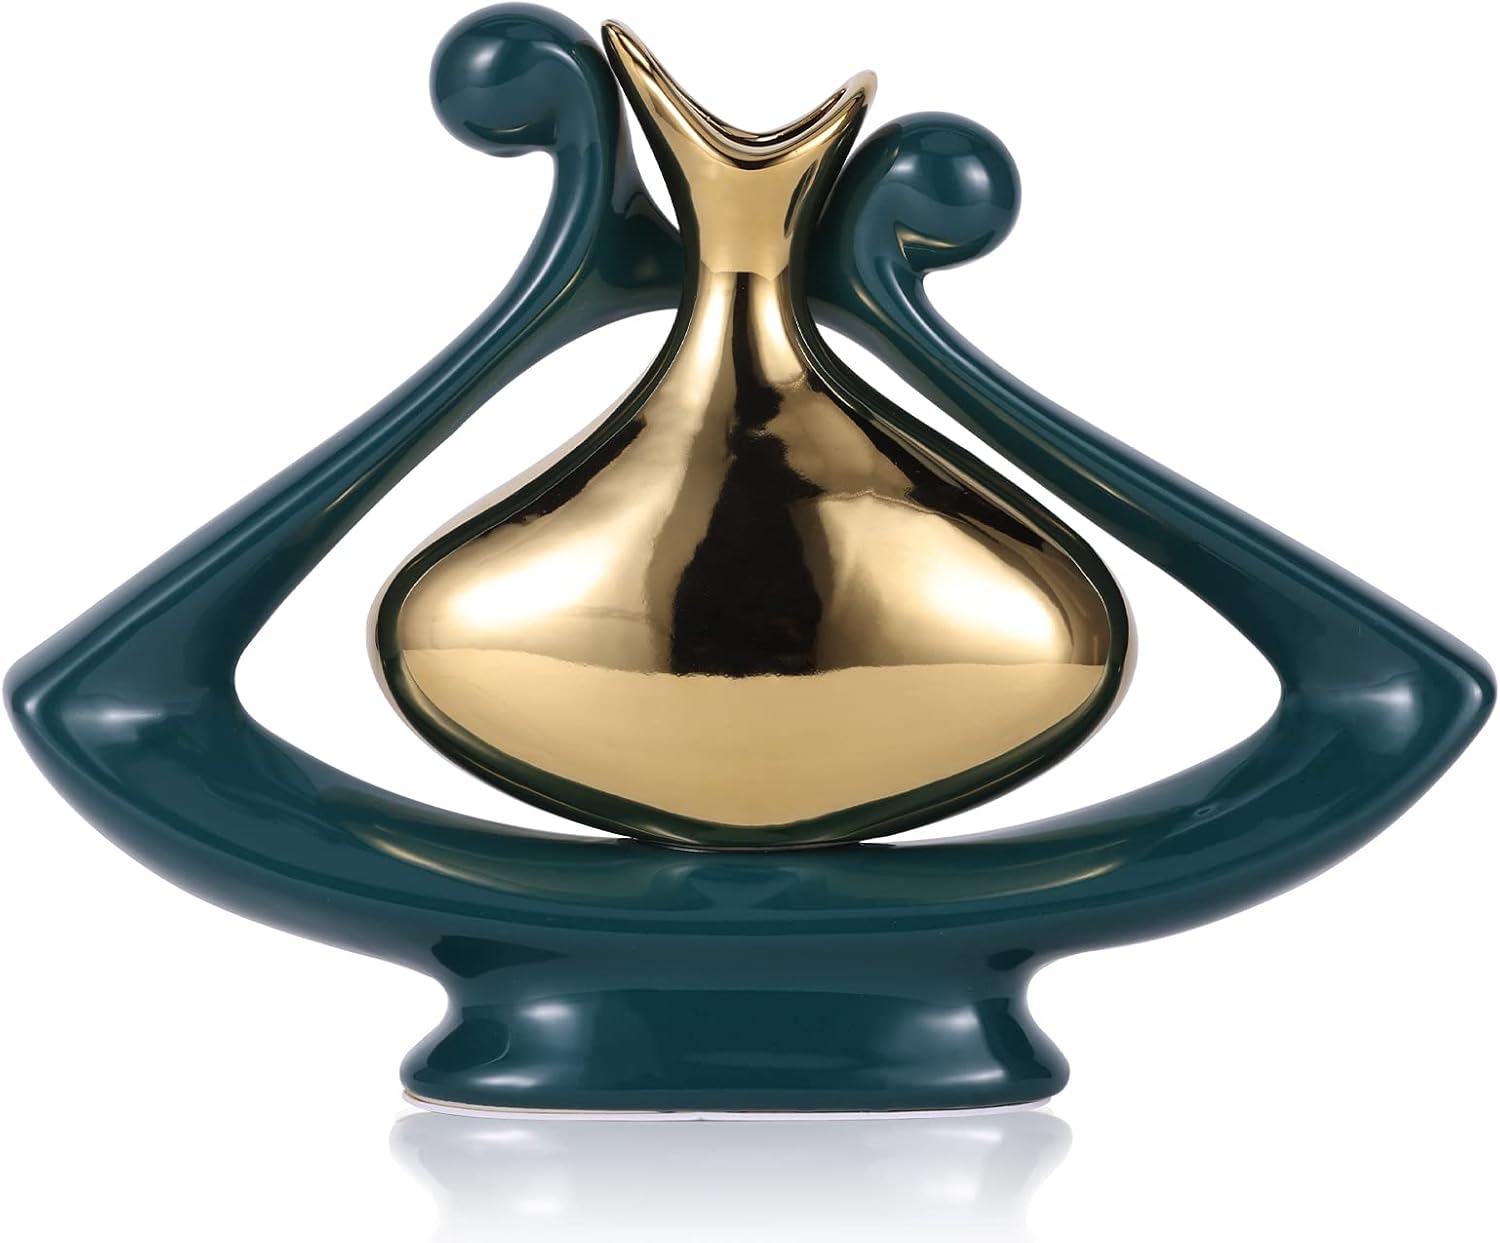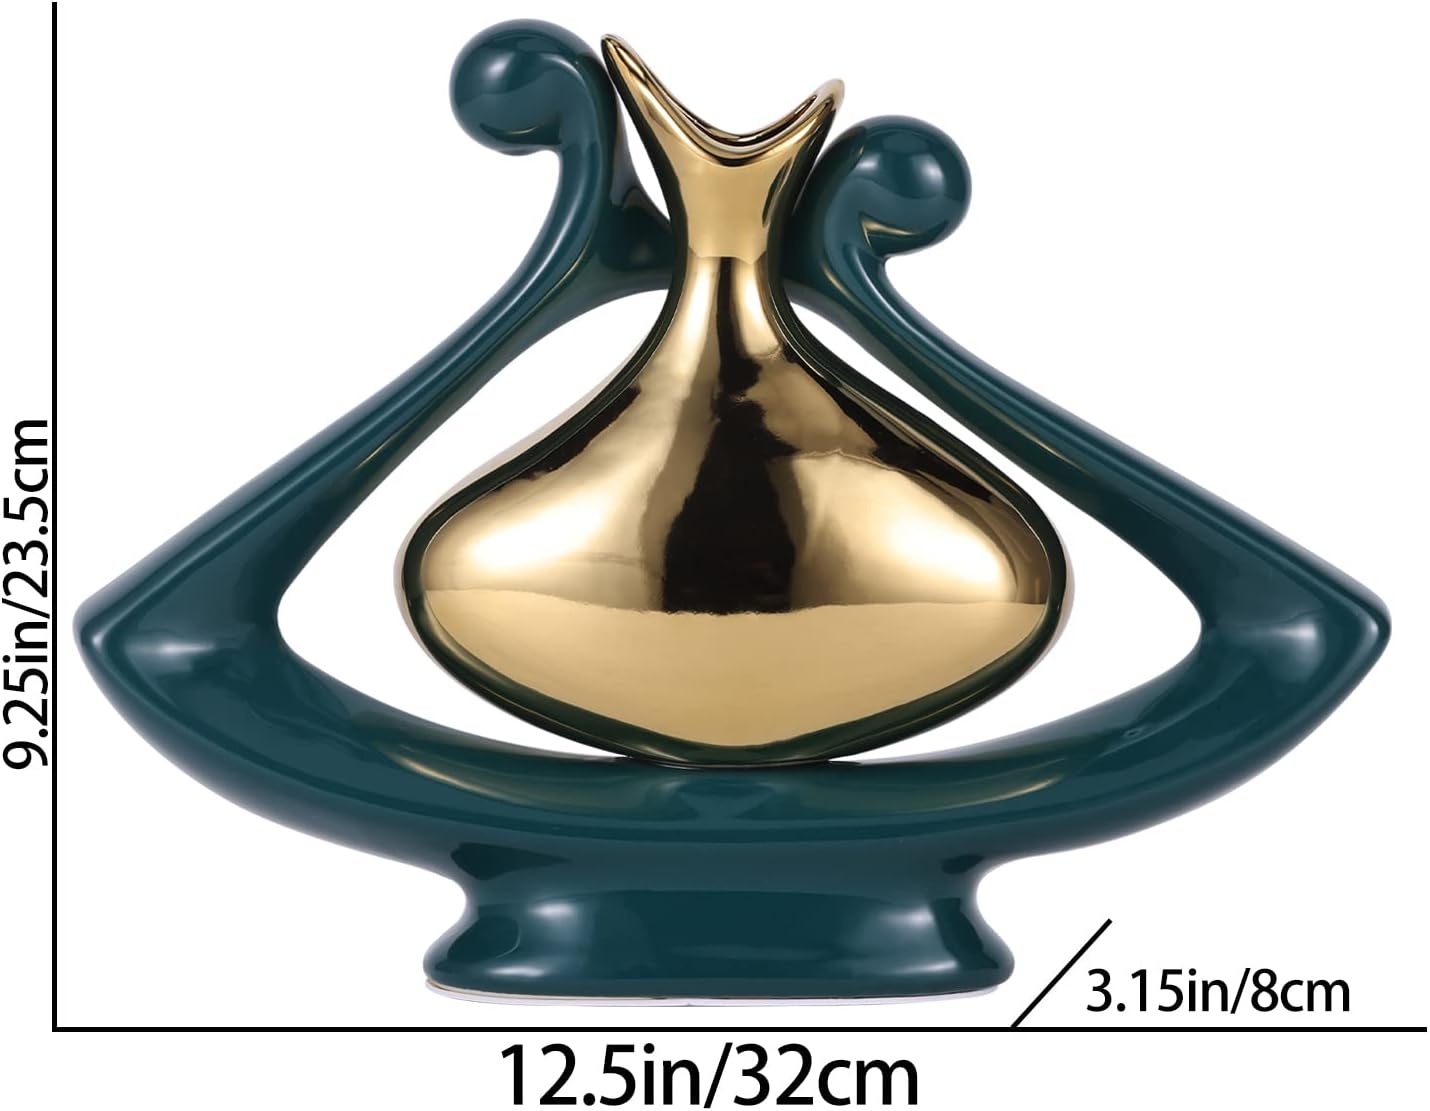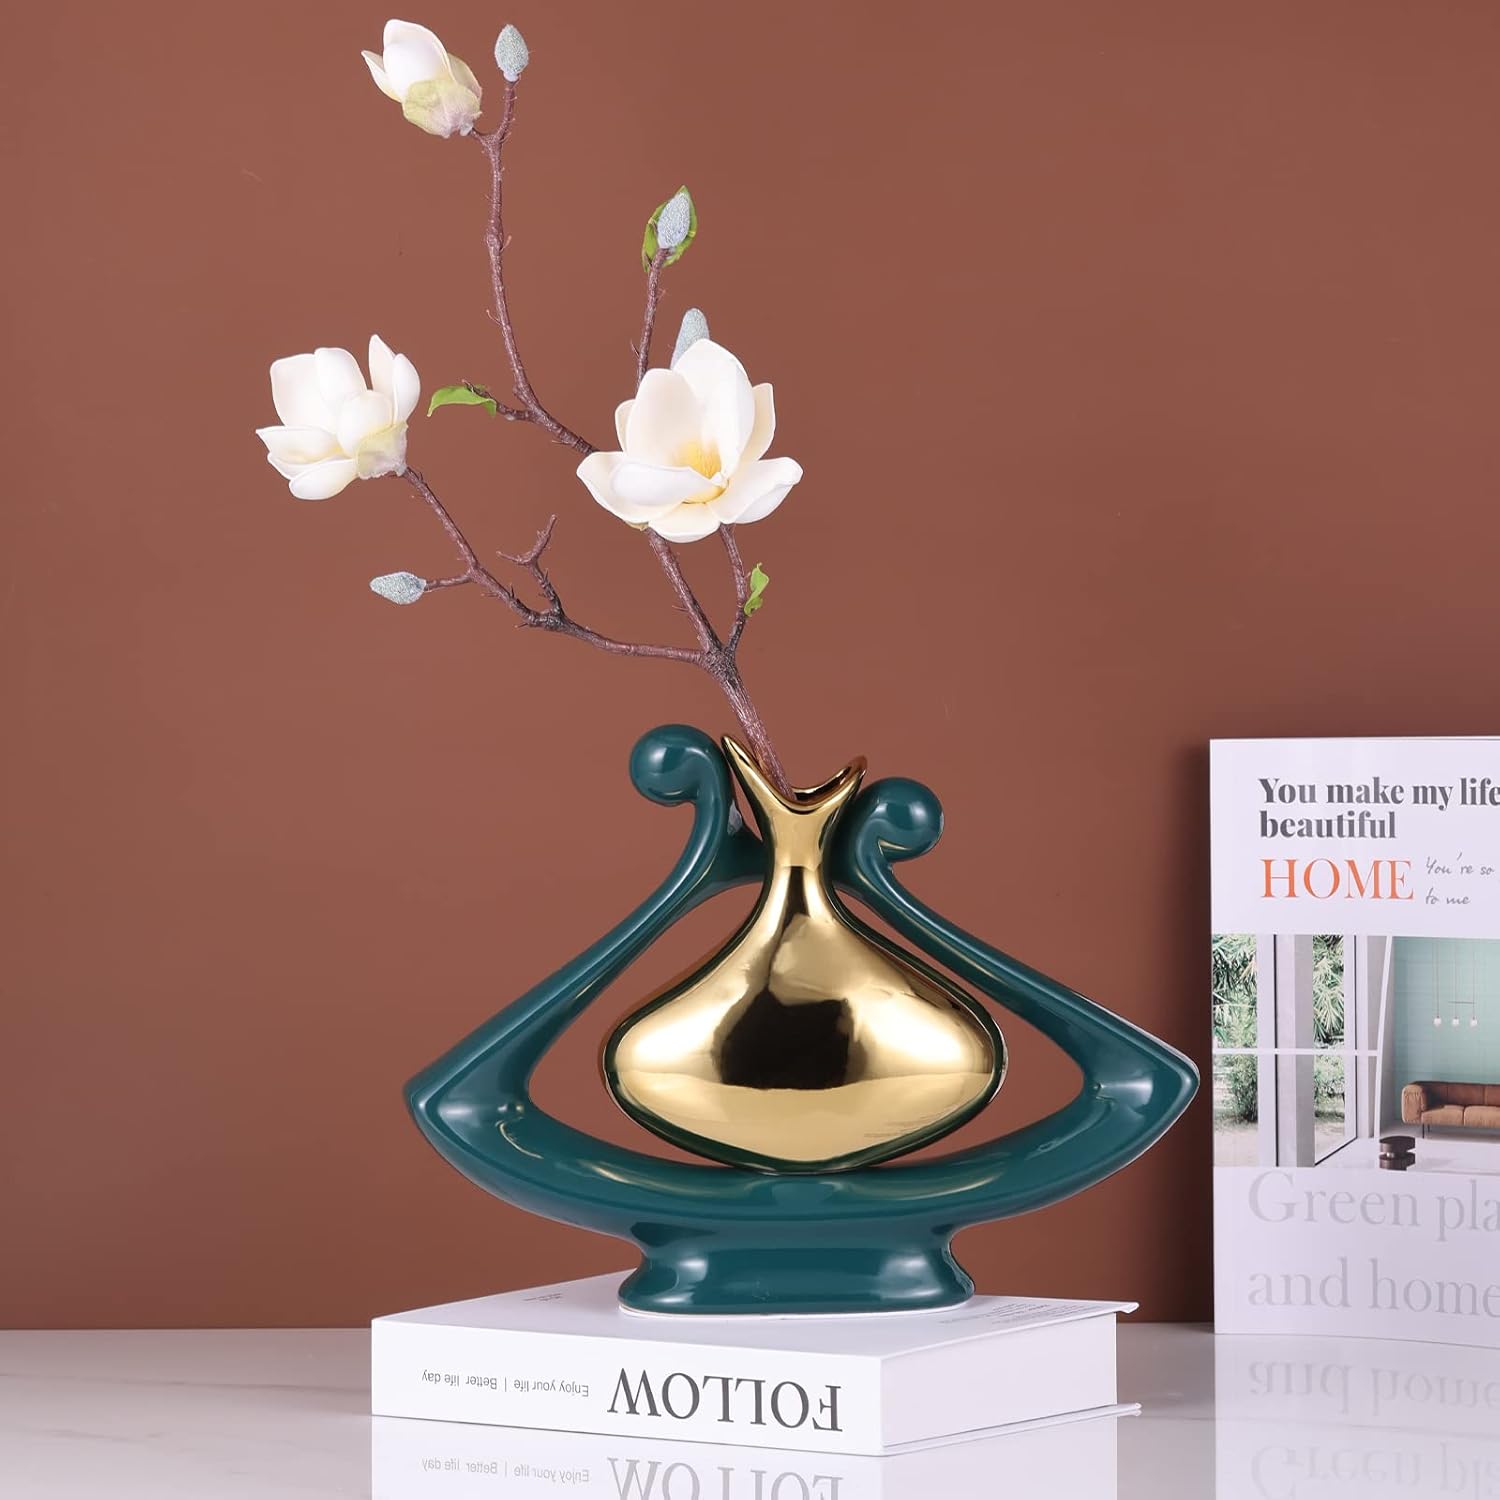
Ceramic vase, Abstract vase, Green and Gold Modern Home Decor vase for Dining Table Center, Bookshelf, Coffee Table, Wedding, Living Room with Dried Flowers, Floral Decor vase
Category: Amazon Home
Vase Design: The ceramic vase uses white and silver, green and gold color schemes. The silver and gold parts in the middle of the abstract vase design are electroplated to look more shiny and eye-catching, suitable for luxury home decoration accessories. [The ceramic vase cannot be used as a statue without any flower accessories] Usage scenarios: Unique vase can use beautiful pampas reed feathers and other dried flowers, fresh flowers, branches, suitable for any room, this unique color scheme brings a stylish, minimal, boho look to your space tabletop , Nordic, modern atmosphere. The vase can be placed in your home, office, shelf, living room TV cabinet decoration, coffee table, side table, wedding scene, table center, event scene, dining room, living room, bedroom, kitchen to show your elegant vase decoration. PERFECT GIFT: The abstract vase figurines are available in silver white, green and gold vases suitable for family, friends, elders, grandmothers, girls as a home decor space or as a delightful gift for weddings, Valentine's Day, Christmas, birthdays and housewarming. Elegant in appearance, this vase will look beautiful no matter where you put it, with a unique statement home decor vase, a rustic vase will wow your friends or family as a great gift, it's a great gift for any holiday. Material: The silver-white vase is made of ceramic material fired at high temperature, with a smooth surface, easy to care for, just use a soft cloth for simple cleaning or quick dusting. Green Gold Vase Size L 7.48L", 3.15" W, 12.2" H, Size M 11L", 3.15" W, 8.46" H Perfect service: Because our products will go through a long time in the shipping process, if there is any quality problem before you receive the product, please feel free to contact us, we will try our best to deal with it until you are satisfied.
Features: Vase Design: Ceramic vases come in white and silver, green and gold. The silver and gold parts in the middle of the abstract vase design are electroplated, which looks more shiny and eye-catching, suitable for luxury home decoration accessories. Ceramic vases can be used as statues as home decoration | Usage scenarios: Unique vase can use beautiful pampas reed feathers and other dried flowers, fresh flowers, branches, suitable for any room, this unique color scheme brings a stylish, minimal, boho look to your space tabletop , Nordic, modern atmosphere. The vase can be placed in your home, office, shelf, living room TV cabinet decoration, coffee table, side table, wedding scene, table center, event scene, dining room, living room, bedroom, kitchen to show your elegant vase decoration. | PERFECT GIFT: The abstract vase figurines are available in silver white, green and gold vases suitable for family, friends, elders, grandmothers, girls as a home decor space or as a delightful gift for weddings, Valentine's Day, Christmas, birthdays and housewarming. Elegant in appearance, this vase will look beautiful no matter where you put it, with a unique statement home decor vase, a rustic vase will wow your friends or family as a great gift, it's a great gift for any holiday. | Material: The silver-white vase is made of ceramic material fired at high temperature, with a smooth surface, easy to care for, just use a soft cloth for simple cleaning or quick dusting. Green Gold Vase Size L 7.48L", 3.15" W, 12.2" H, Size M 11L", 3.15" W, 8.46" H | Perfect service: Because our products will go through a long time in the shipping process, if there is any quality problem before you receive the product, please feel free to contact us, we will try our best to deal with it until you are satisfied.